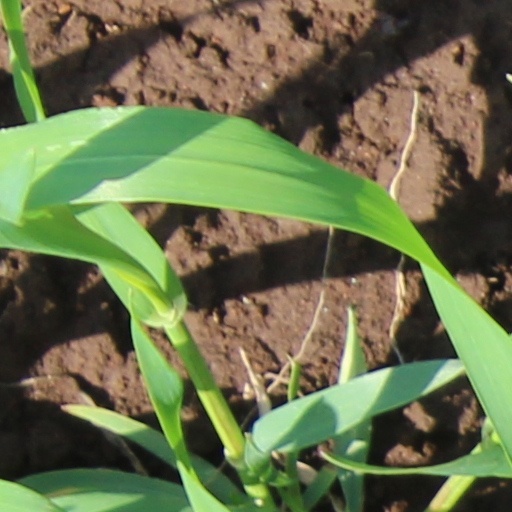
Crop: wheat